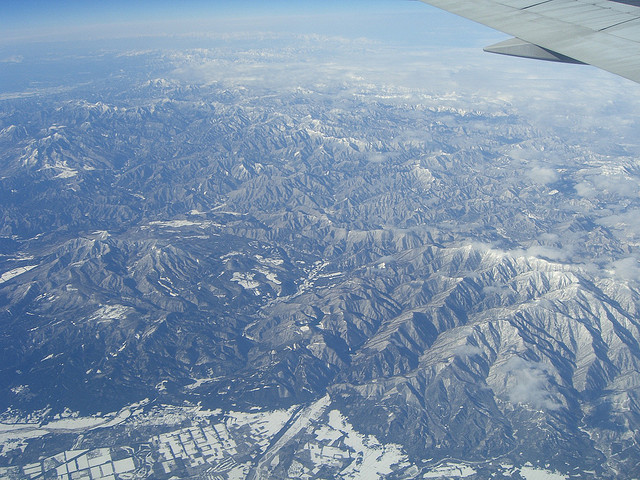
user: Given an image and a question. Answer the question in a short answer. Question: What would a skydiver need before he jumps out into this view? Short Answer:
assistant: parachute